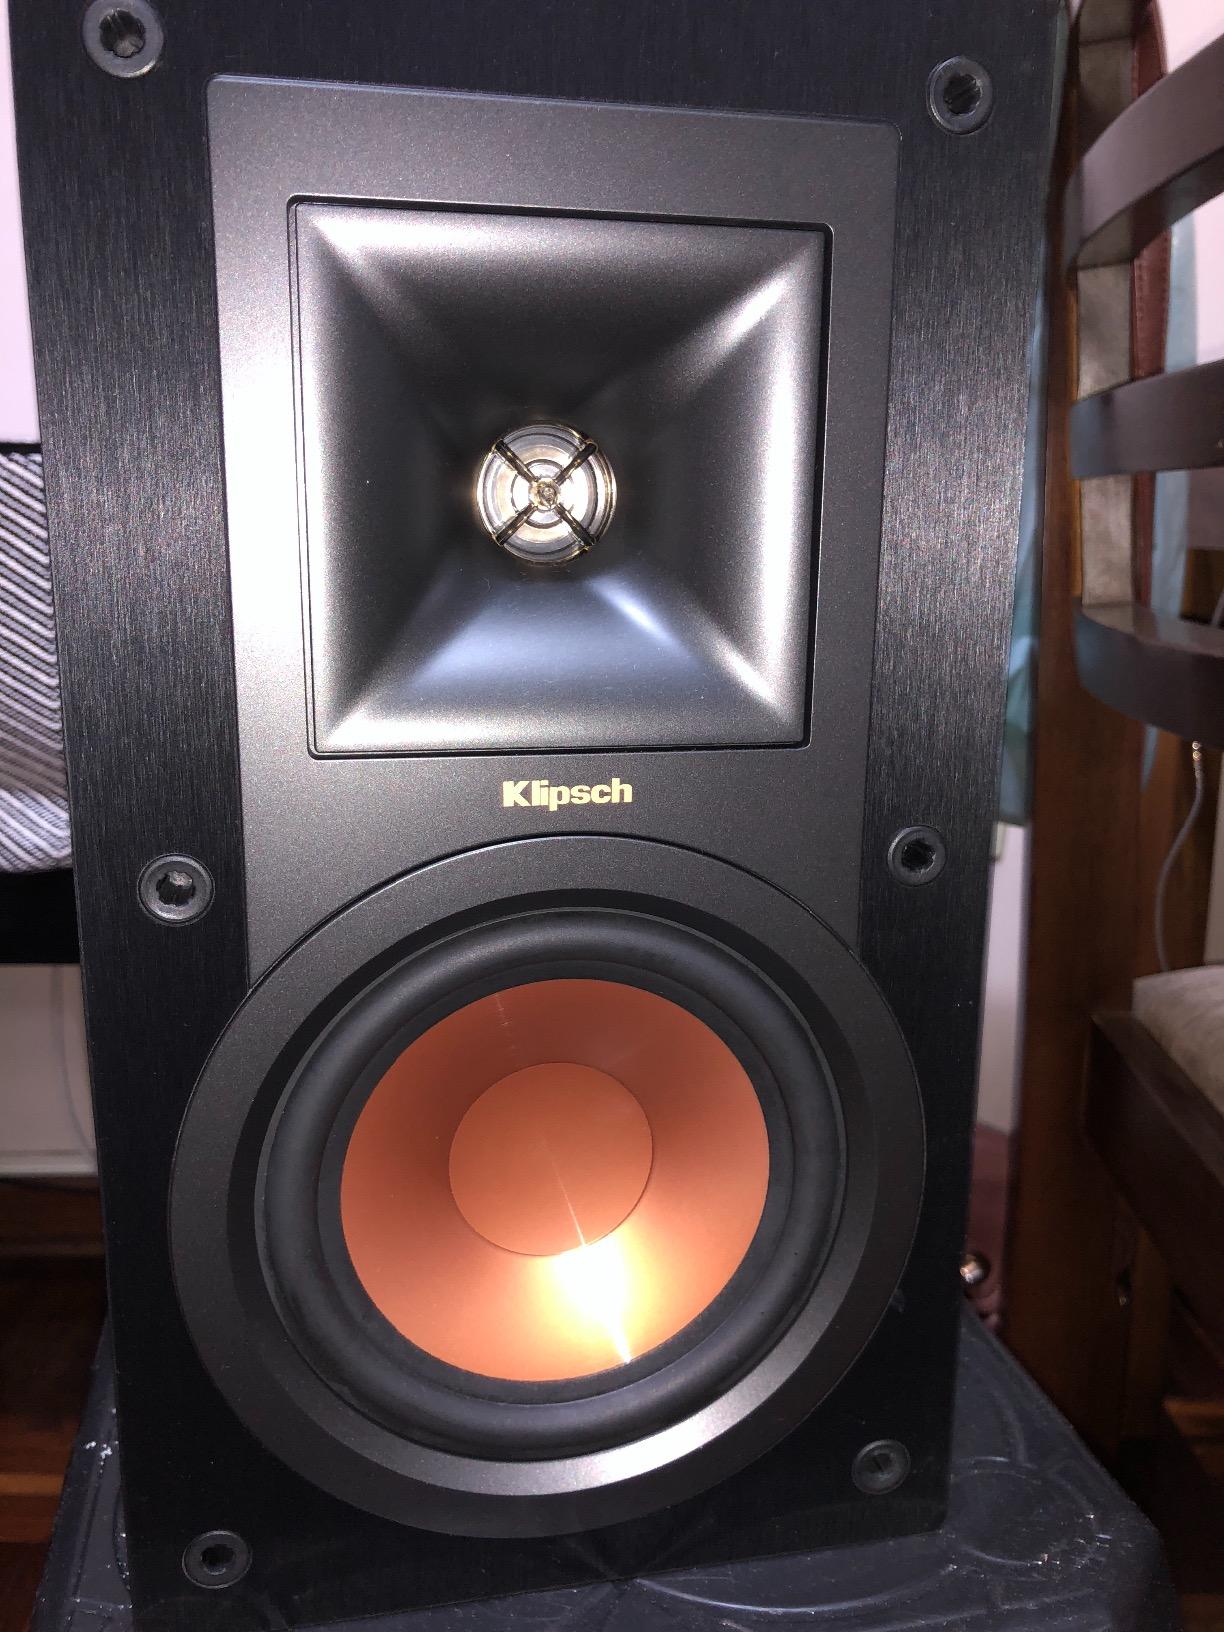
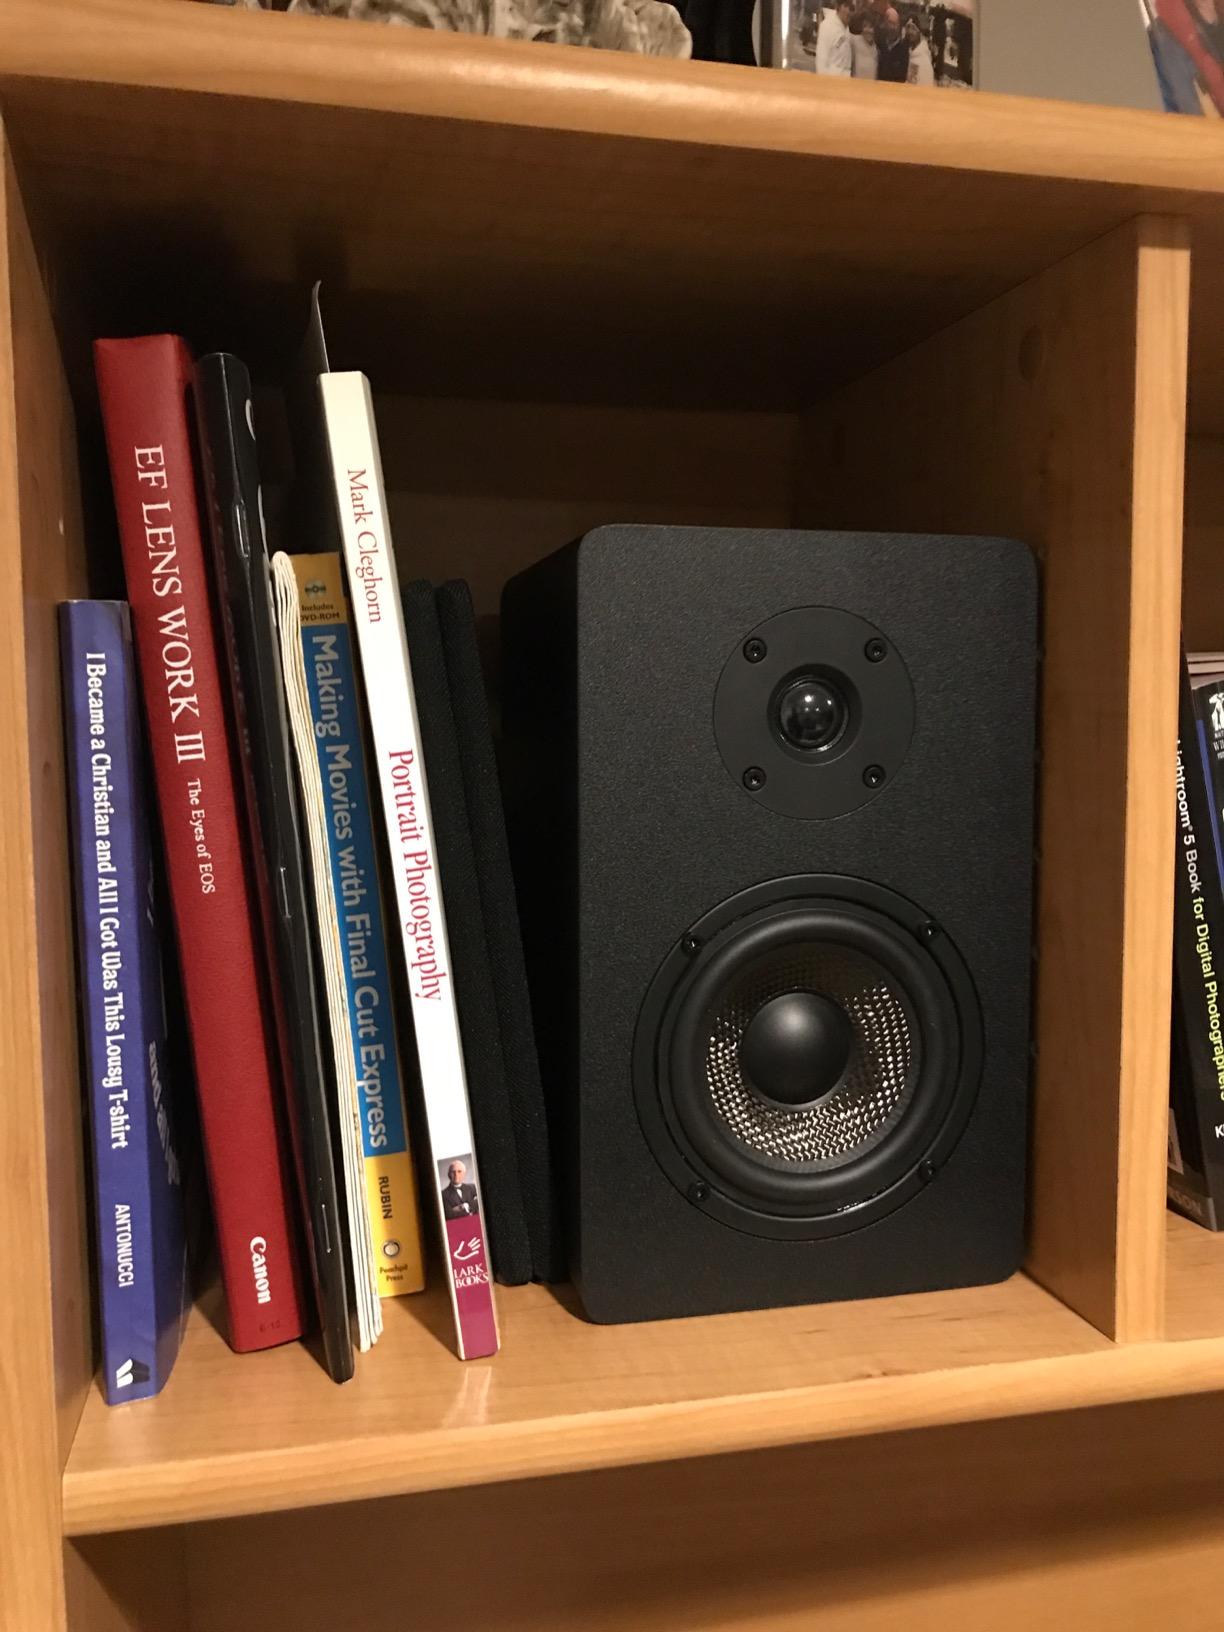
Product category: speaker
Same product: no